Hendrick Motorsports Car No. 24

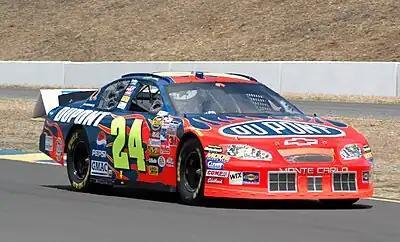
Jeff Gordon's No. 24 DuPont Chevrolet at Sonoma in 2005

Gordon and his crew chief, Ray Evernham, were signed away from Bill Davis Racing after Rick Hendrick watched Gordon drive BDR's No.1 Ford to his first Busch Series victory at Atlanta Motor Speedway in March 1992. The car number was originally intended to be No. 46, a Hendrick car driven by Greg Sacks for the filming of "Days of Thunder" in 1989 and 1990, but was changed after a licensing conflict with Paramount Pictures. No. 24 was selected due to its insignificance in NASCAR history prior to Gordon; at the time no driver had ever won a Cup race in the No. 24.